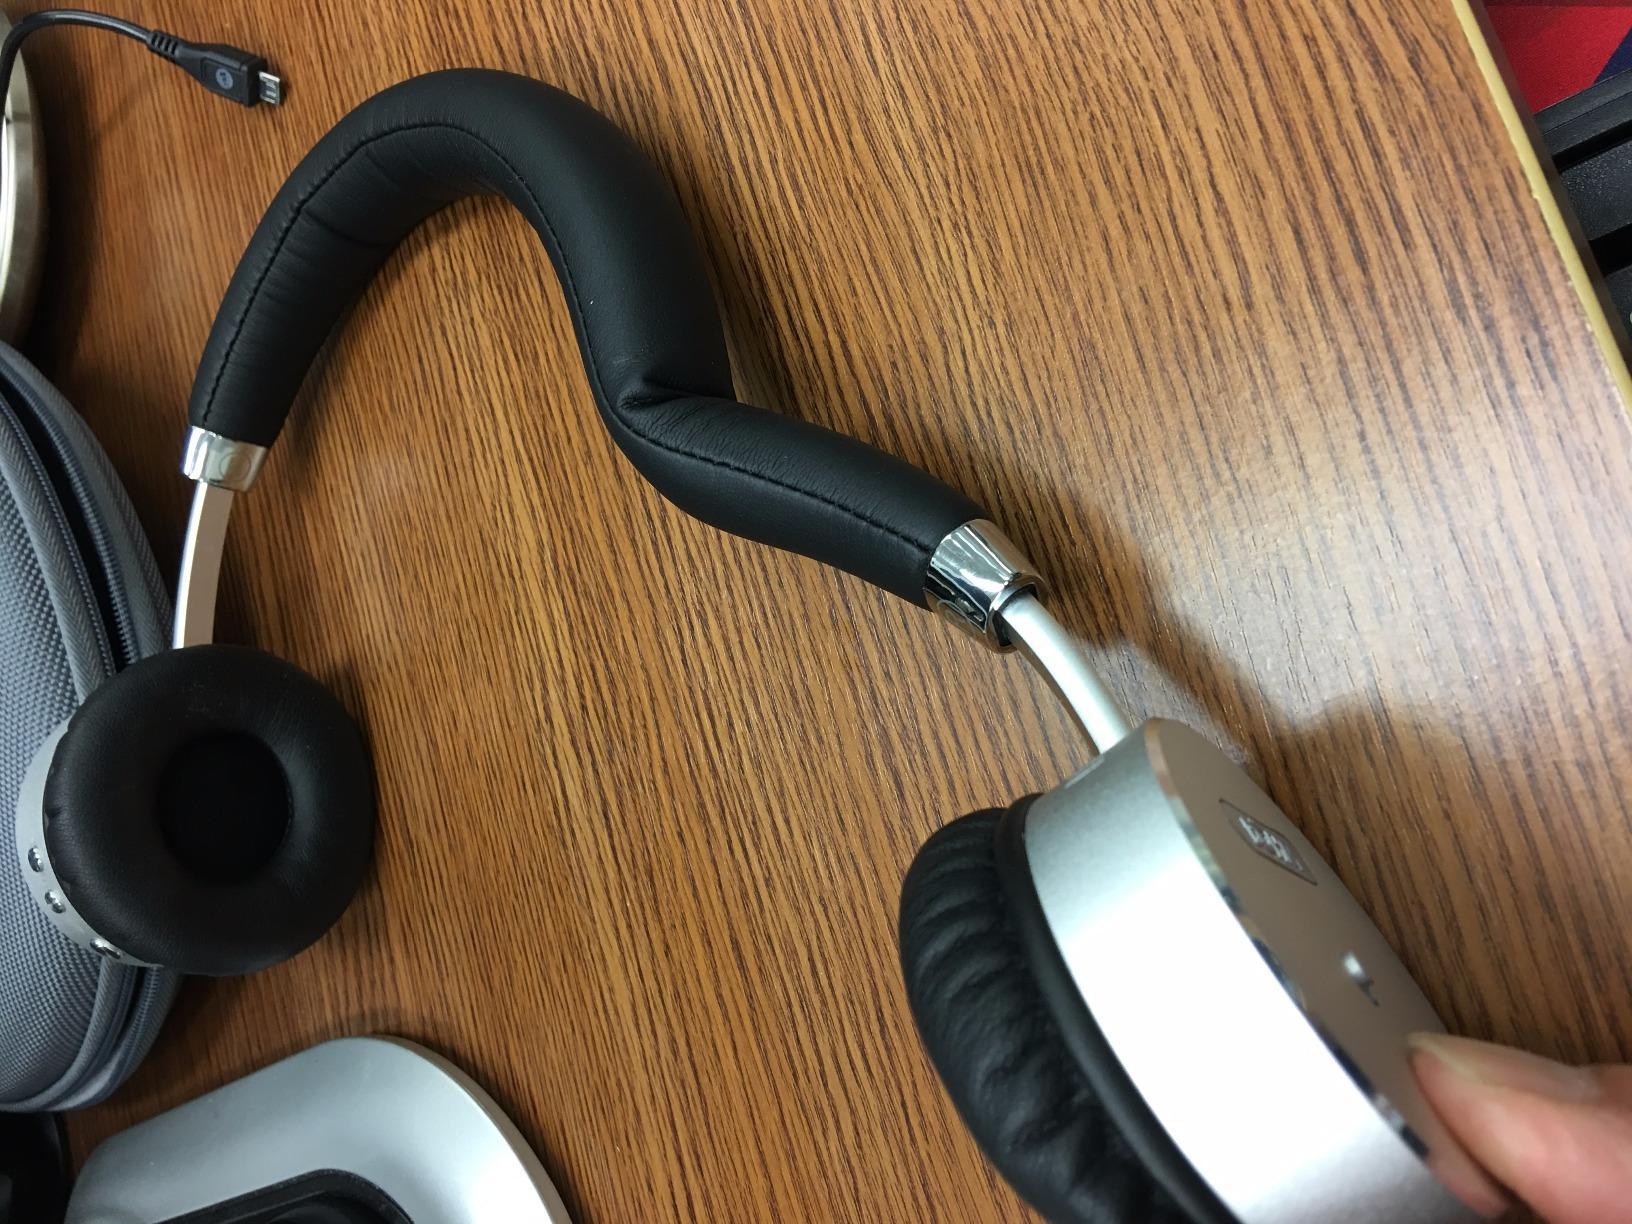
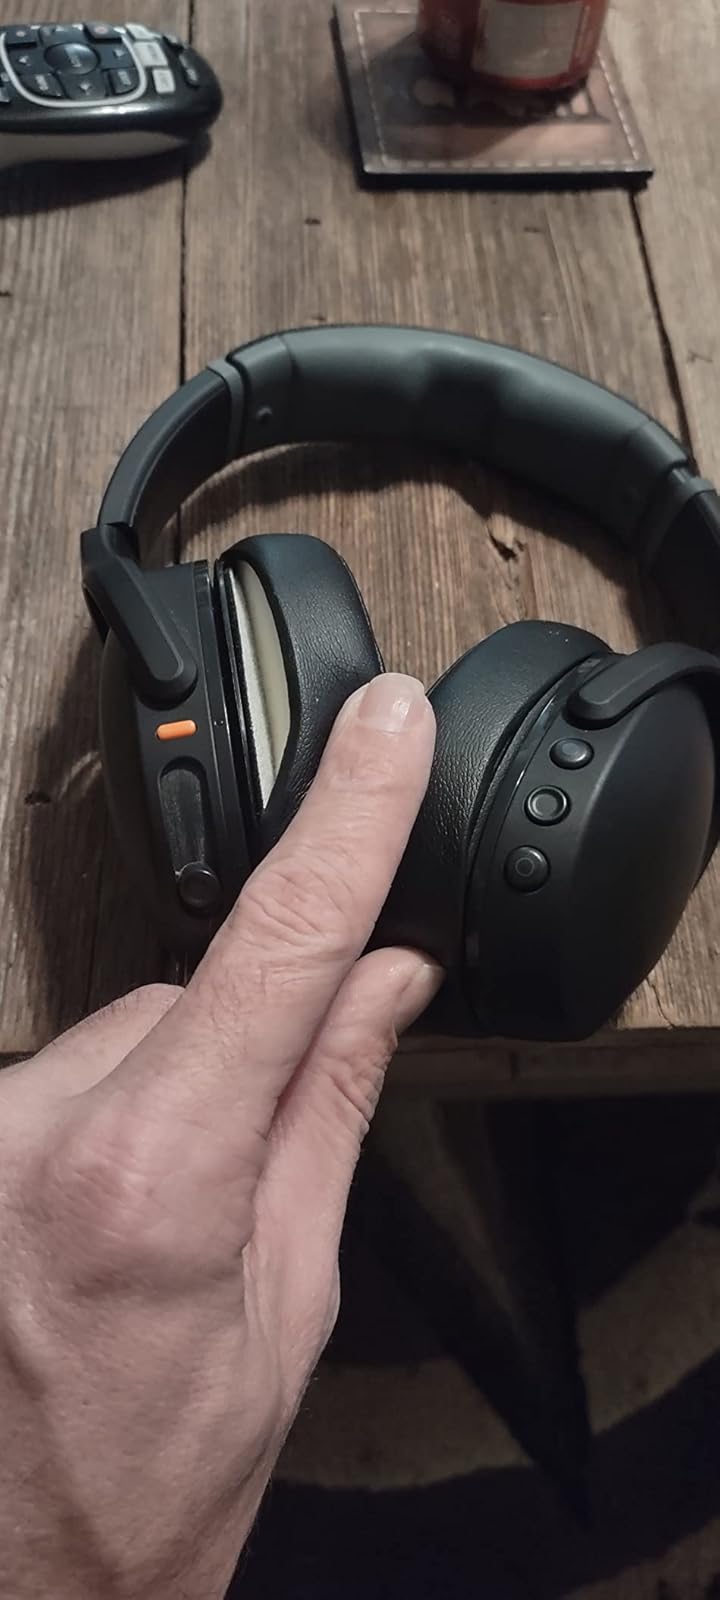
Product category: headphones
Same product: no